Ioan Alexandru Lapedatu

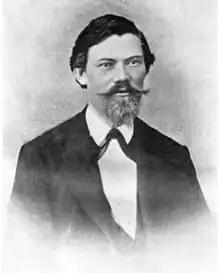
Ioan Alexandru Lapedatu

Ioan Alexandru Lapedatu (July 6, 1844 – March 28, 1878) was an ethnic Romanian Austro-Hungarian poet, prose writer and newspaper contributor.